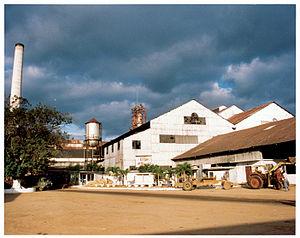
Martí est une ville et une municipalité de Cuba dans la province de Matanzas. Elle doit son nom à José Martí, écrivain et révolutionnaire.